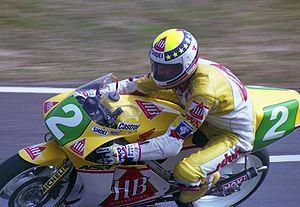
Reinhold Roth est un ancien pilote moto allemand né le 4 mars 1953. Il fut l'un des principaux équipiers d'Anton Mang dans les années 1980. Il courut de 1979 à 1990, année où il doit mettre un terme à sa carrière à la suite d'un grave accident en course.